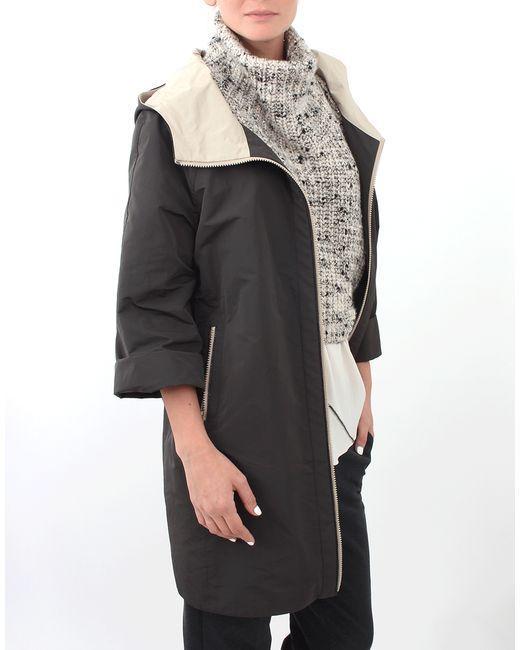
Stone Wendbarer langer Mantel mit Gürtel in Schwarz